Pocahontas Federal Savings and Loan

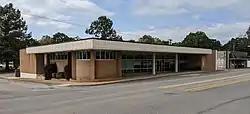
Pocahontas Federal Savings and Loan

The Pocahontas Federal Savings and Loan is a historic commercial building at 201 West Broadway Street in Pocahontas, Arkansas. It is a roughly rectangular two-story building, with brick walls and a flat roof covered with tar and gravel. It was built in 1960 to a design by Reed & Willis of Pine Bluff, Arkansas, and is a prominent local example of Mid-Century Modern design. The Pocahontas Federal Savings and Loan, for whom it was built, was established in 1910.